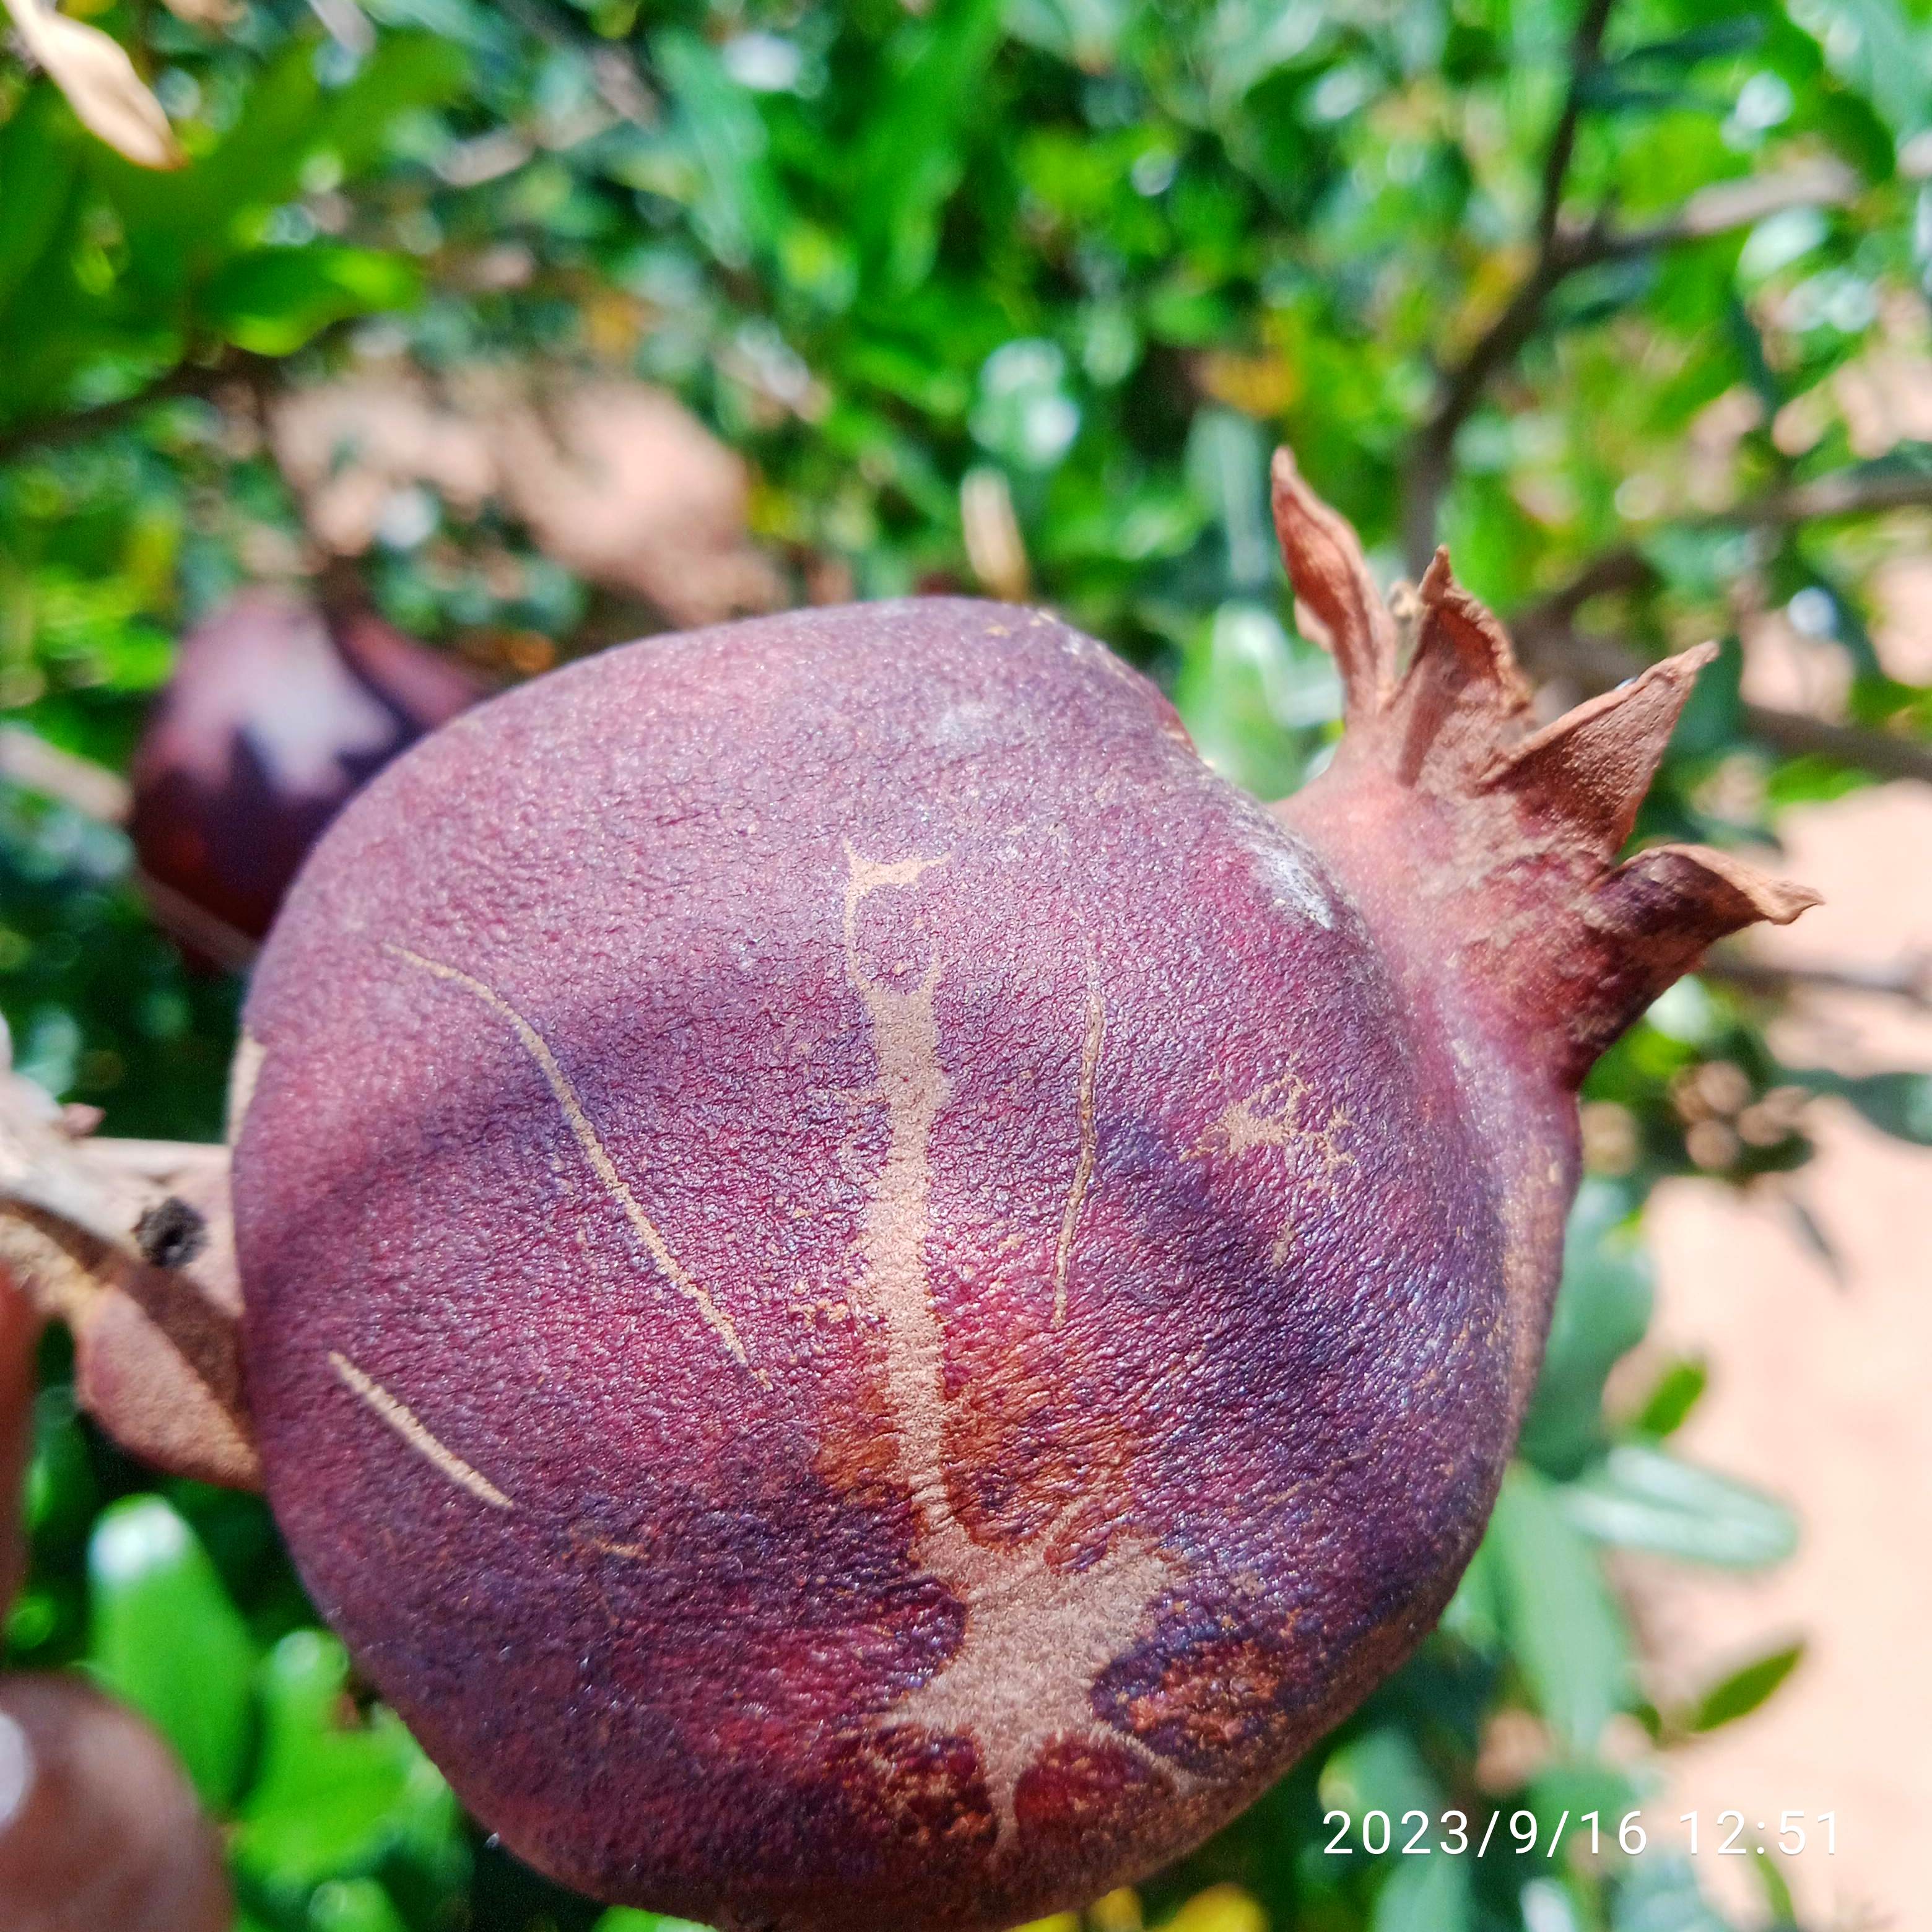
Label: Alternaria